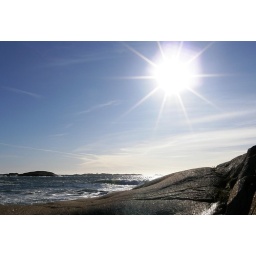
Nice temperature - a warming sun - blue sky - it has been a perfect day by the coast